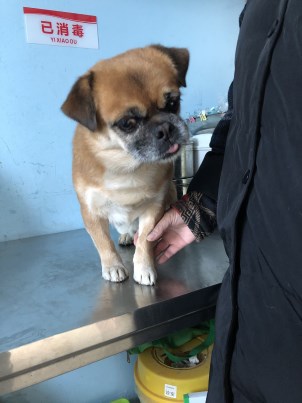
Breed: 3336-n000121-chinese_rural_dog